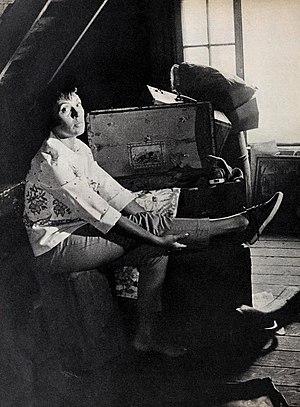
Keely Smith, de son vrai nom Dorothy Jacqueline Keely, née le 9 mars 1928 à Norfolk et morte le 16 décembre 2017 à Palm Springs, est une chanteuse américaine de jazz et de musique populaire des années 1950 et 1960. Elle a collaboré entre autres avec Louis Prima et Frank Sinatra.